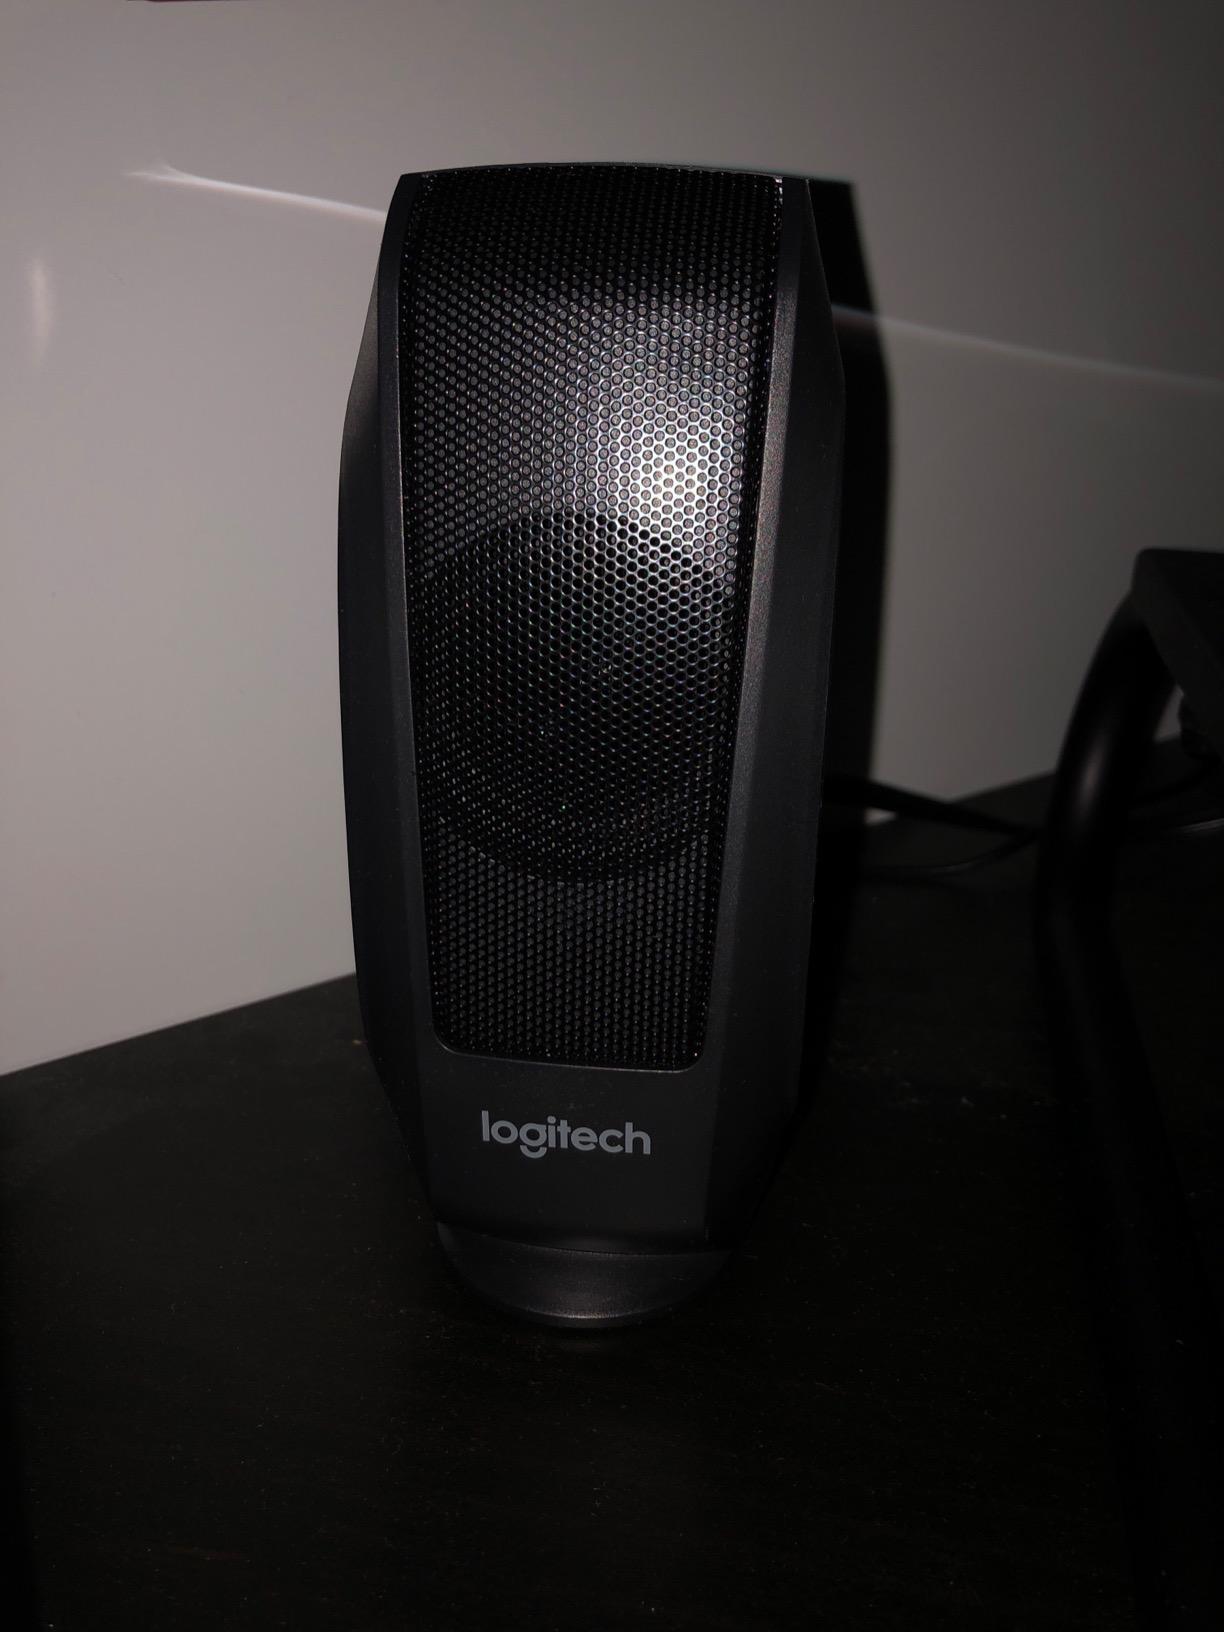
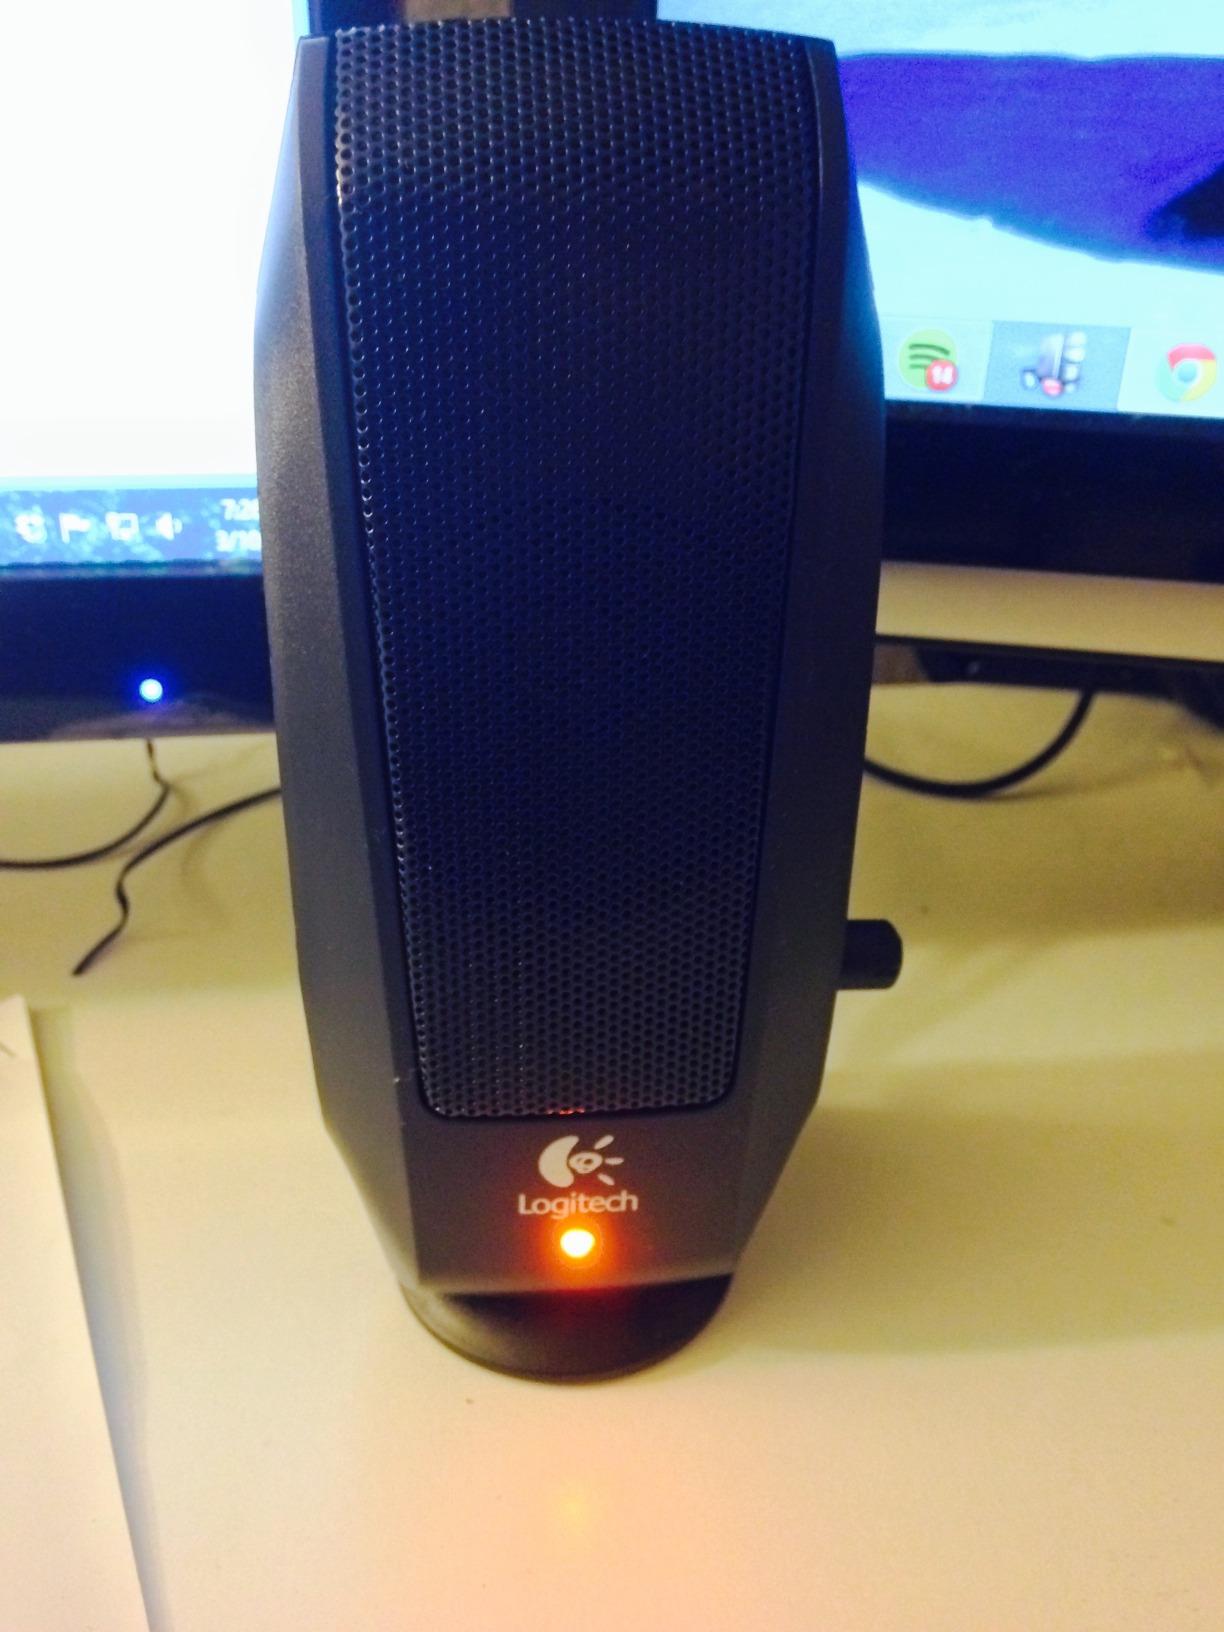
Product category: speaker
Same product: yes